Melbourne Rectangular Stadium

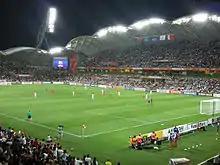
Iran v Bahrain during the 2015 AFC Asian Cup

The COX Architecture designed stadium features a "Bioframe" design, with a geodesic dome roof covering much of the seating area, while still allowing light through to the pitch. The northern and southern sides of the stadiums are called the Olympic Side and Yarra Side respectively. The exterior of the stadium is covered in thousands of LED lights which can be programmed to display a variety of patterns and images.